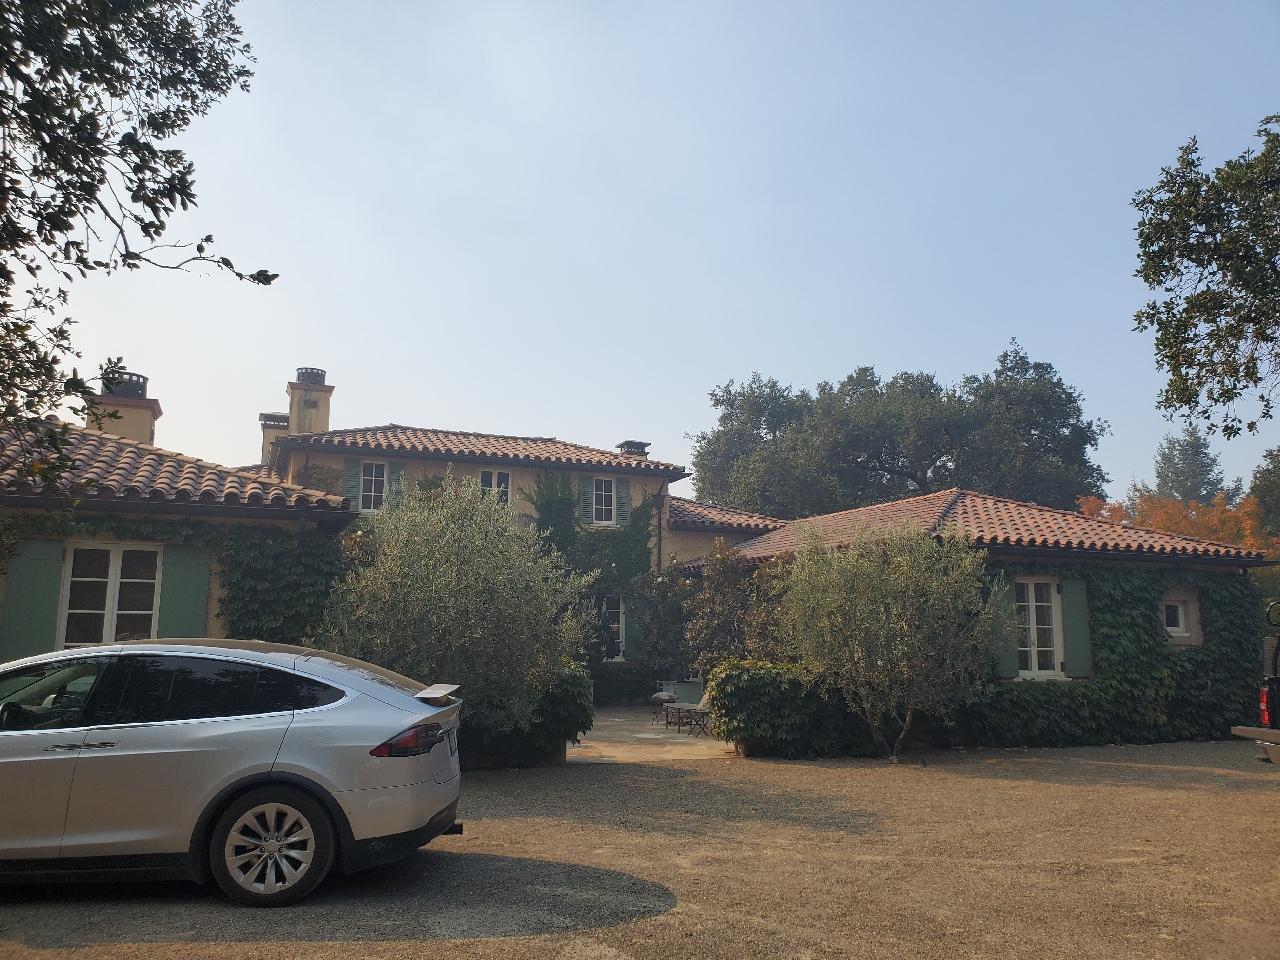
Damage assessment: no_damage